Let's Dance (David Bowie song)

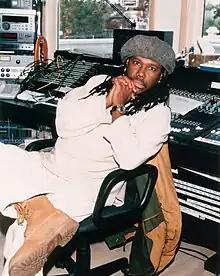
Nile Rodgers (pictured in 1999) was instrumental in the arrangement and production of "Let's Dance".

In 1982, David Bowie left his longtime label RCA Records, having grown increasingly unsatisfied with them, and signed a new contract with EMI for a reported $17 million. With a new label and an idea for a commercial sound, he wanted to start fresh with a new producer. Around autumn, Bowie met Nile Rodgers of the American band Chic in the after-hours New York nightclub Continental, where the two developed a rapport over industry acquaintances and shared musical interests; he eventually asked him to produce his next record. Rodgers initially thought Bowie desired to continue making art rock records—a follow-up to 1980's "Scary Monsters"—until the artist informed him, "I want you to make "hits"."